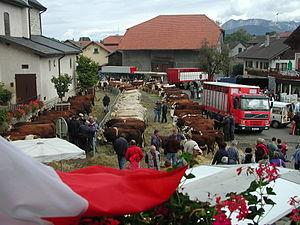
Abondance est une appellation d'origine désignant un fromage au lait cru français fabriqué dans la Haute-Savoie. Ce fromage à pâte pressée cuite est exclusivement issu de la transformation de laits crus de vache produits dans le département.
Larringes est une commune qui se trouve à 4 km au sud d'Évian-les-Bains, dans le département de la Haute-Savoie, en région Auvergne-Rhône-Alpes. Le village se situe en hauteur des bords du lac Léman, en pays de Gavot dans le Chablais français.